Sadi Carnot (statesman)

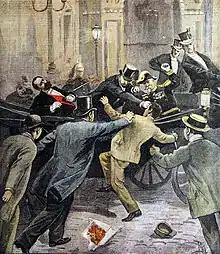
Illustration of Carnot's assassination

Marie François Sadi Carnot was the son of the statesman Hippolyte Carnot and was born in Limoges, Haute-Vienne. His third given name Sadi was in honour of his uncle Nicolas Léonard Sadi Carnot, the engineer who formulated the second law of thermodynamics and is generally regarded as the founder of the subject, who in turn was named after the Persian poet Sadi of Shiraz. Like his uncle, Marie François came to be known as Sadi Carnot. In his scientific-mindedness and Republican leanings, he resembled his grandfather, Lazare Carnot, the military modernizer and member of the Directory of the French Revolution.